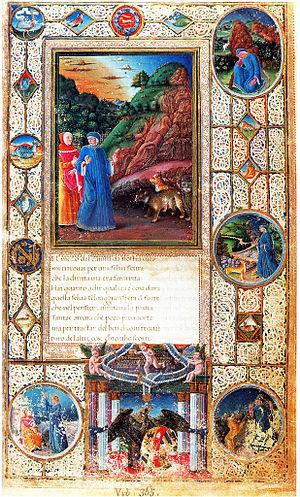
Miniature tirée d'un manuscrit de la Divine comédie de Dante (Chant I) ayant appartenu à Federigo da Montefeltro
L'enluminure de la Renaissance désigne la production de manuscrits enluminés à la fin du XVᵉ siècle et au XVIᵉ siècle en Europe occidentale, influencée par les techniques de représentation et les motifs de la peinture de la Renaissance. Avec l'invention de l'imprimerie, la peinture dans les livres ne disparait pas brutalement et persiste dans certains manuscrits de luxe, voire dans certains ouvrages imprimés. Les enlumineurs de l'époque utilisent les techniques de représentation en perspective ainsi que les thèmes iconographiques propres à la période. Cantonnée à des ouvrages de luxe, cette production diminue au cours de la seconde moitié du XVIᵉ siècle avec la concurrence de plus en plus grande de la gravure.